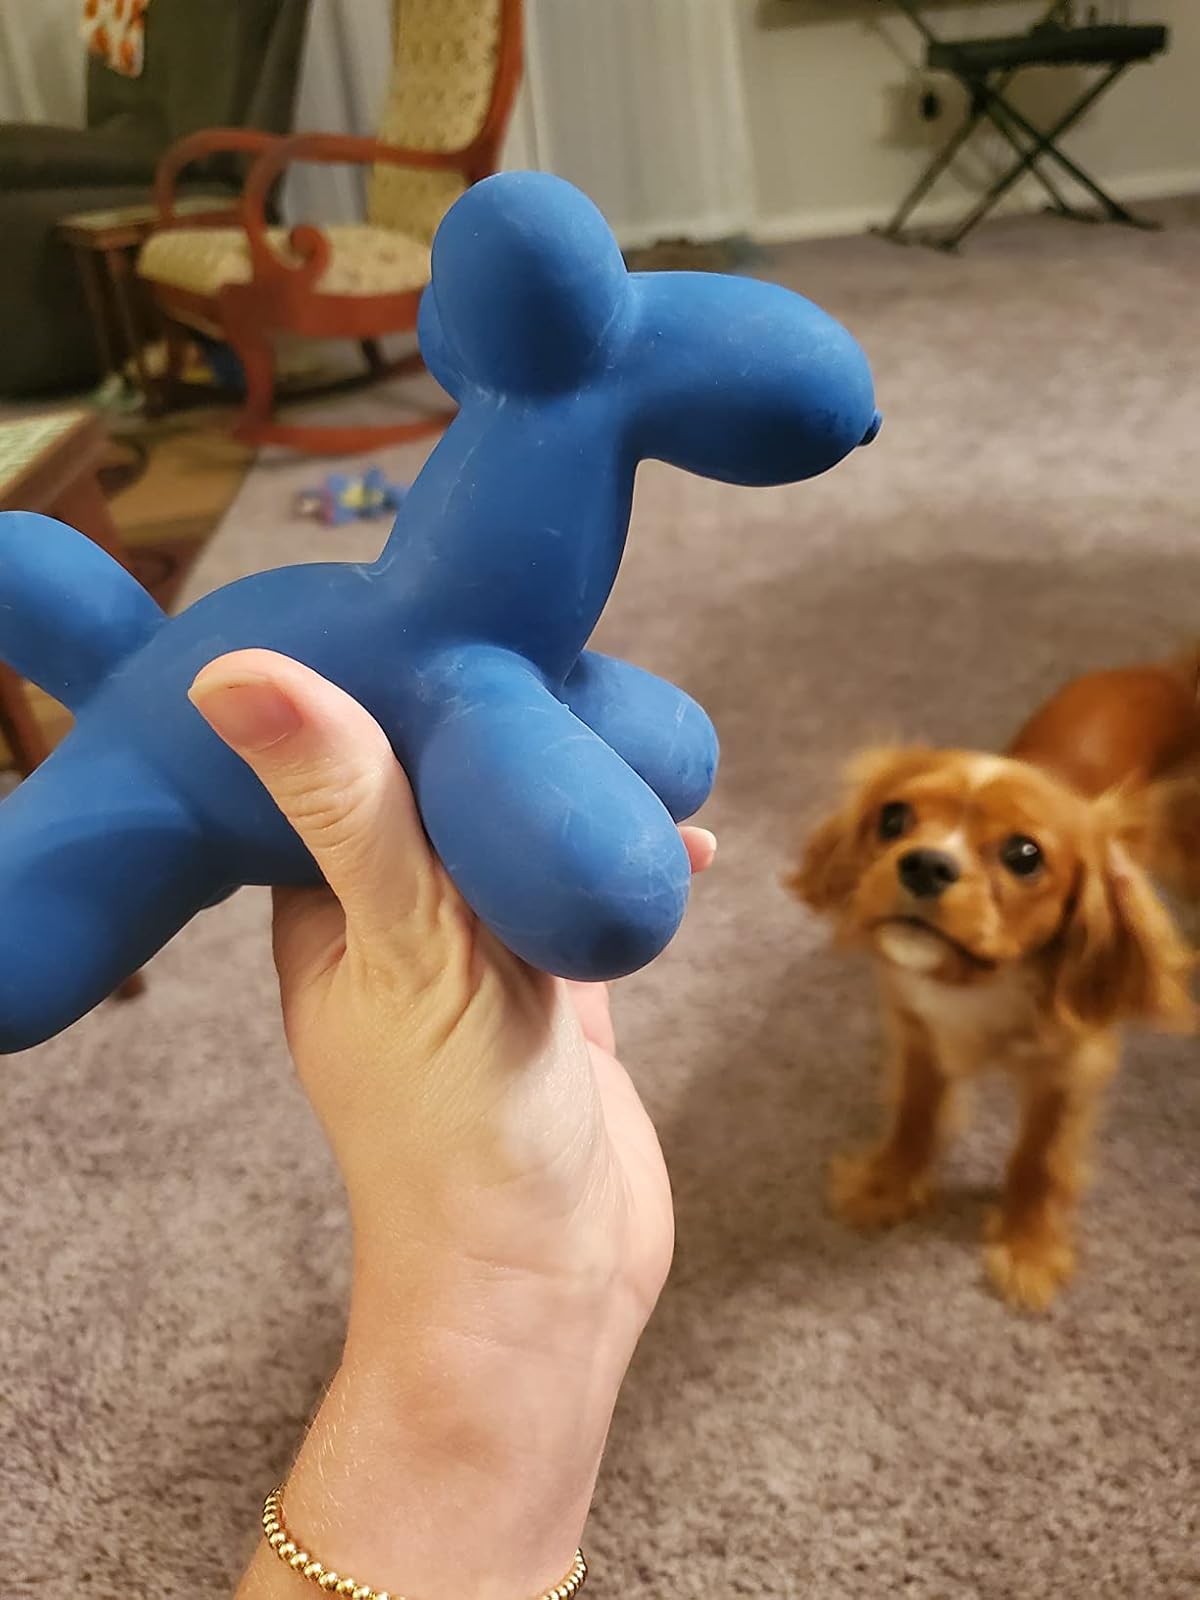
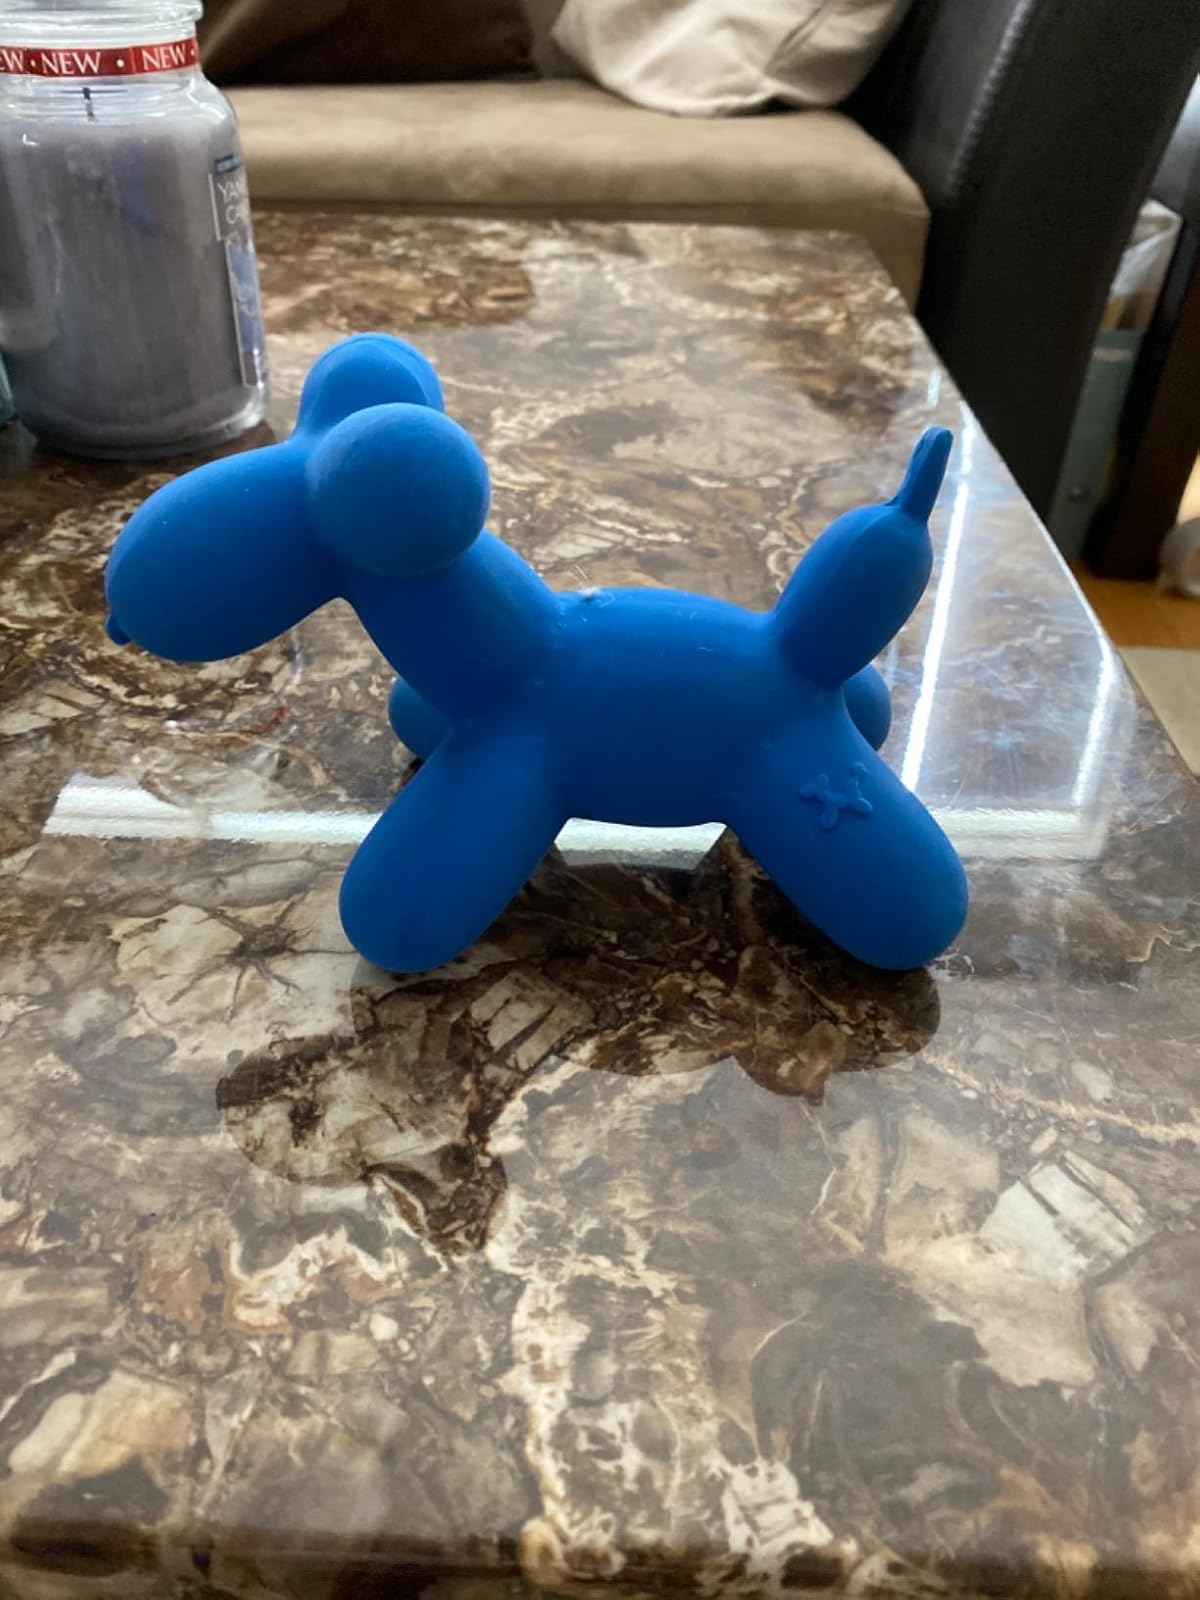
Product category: items_toy
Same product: yes